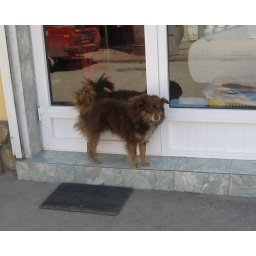
dogs and cats freely wander the streets in bulgaria. And they are so cute! :)